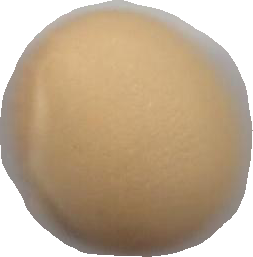
Variety: Dega